Oliver Frey

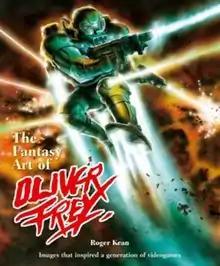
Cover of "The Fantasy Art of Oliver Frey"

When Roger Kean and Frey's brother Franco founded the computer magazine "CRASH" in 1983, Oliver Frey became the magazine's illustrator. He went on to illustrate for "CRASH"s sister magazines "Zzap!64", "Amtix", and "The Games Machine". He illustrated the comic strip "Terminal Man", written by Kelvin Gosnell, which was serialised in both "CRASH" and "Zzap!64" in 1984, and published as a complete story in a large format book in 1988.